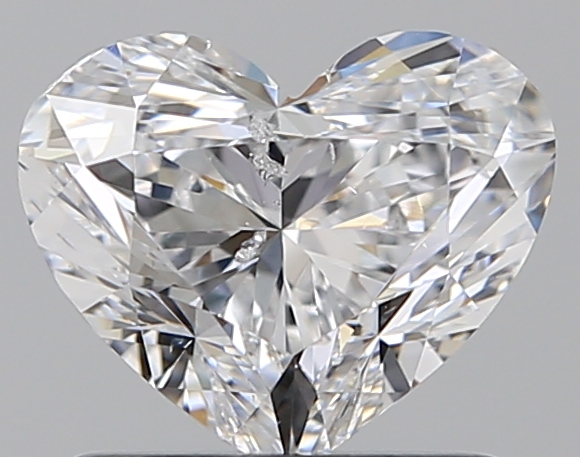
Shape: heart
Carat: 1
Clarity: SI2
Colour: D
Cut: VG
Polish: EX
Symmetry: GD
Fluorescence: N
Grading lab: GIA
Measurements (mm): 5.9 x 7.11 x 4